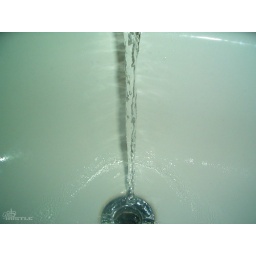
The bathroom sink in my apartment